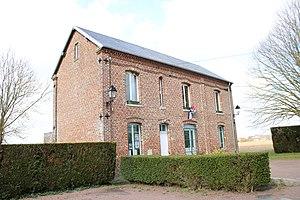
La mairie.
Ognolles est une commune française située dans le département de l'Oise en région Hauts-de-France.